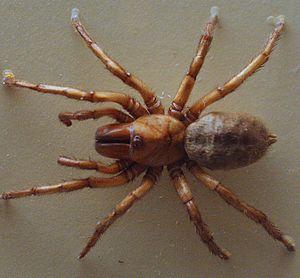
Aname grandis est une espèce d'araignées mygalomorphes de la famille des Anamidae.
Aname est un genre d'araignées mygalomorphes de la famille des Anamidae.